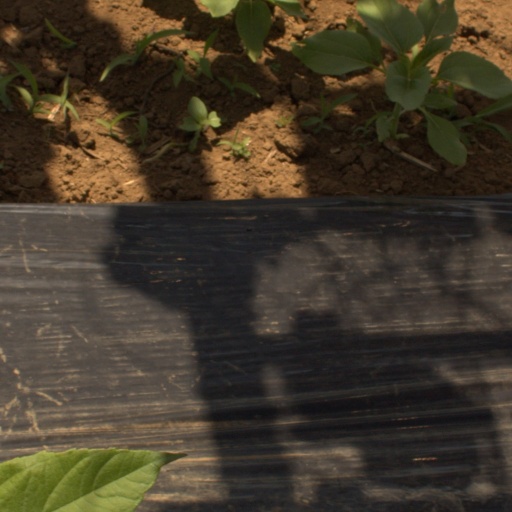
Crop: Jerusalem artichoke